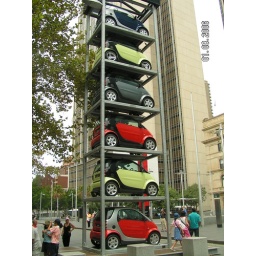
These tiny little cars were stacked up by the busy train and ferry station.